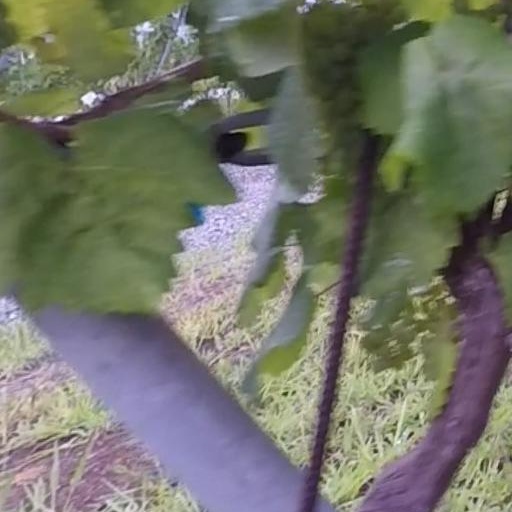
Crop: grape